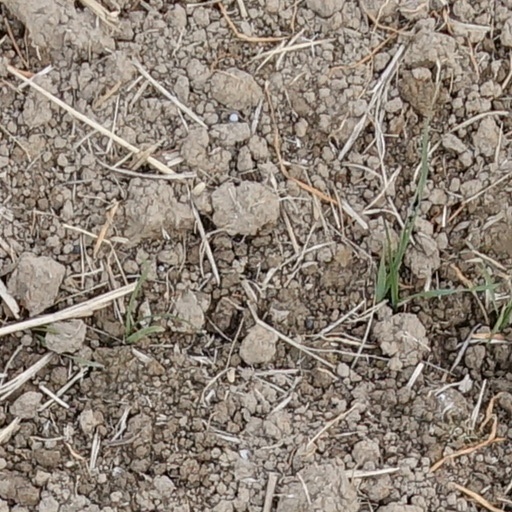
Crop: wheat